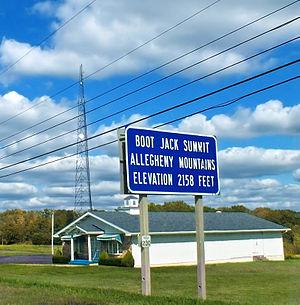
Ridgway Township est un township situé au centre du comté d'Elk, en Pennsylvanie, aux États-Unis. En 2010, il comptait une population de 2 523 habitants.